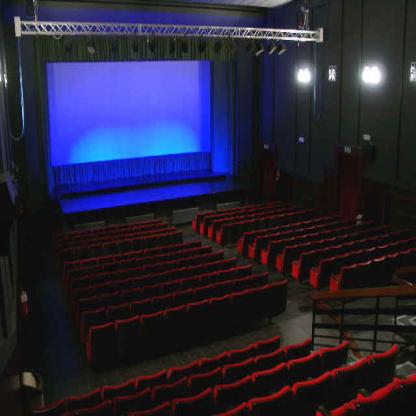
Scene: Indoor